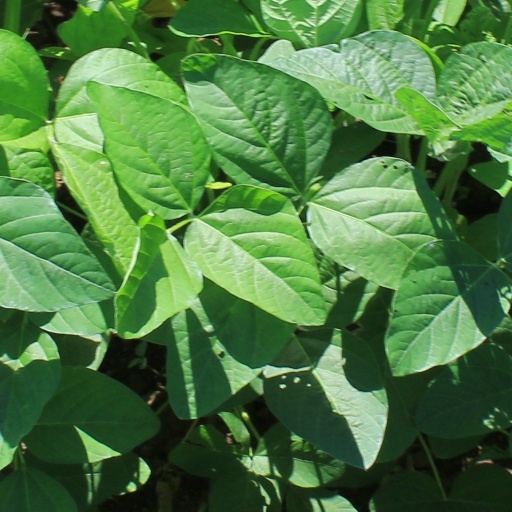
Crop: soybean